Antônio Olinto dos Santos Pires

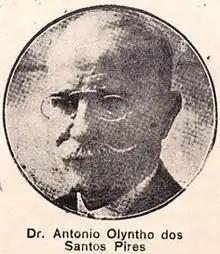

Antônio Olinto dos Santos Pires (15 December 1860 – 25 February 1925) was the first president of the state of Minas Gerais in Brazil.